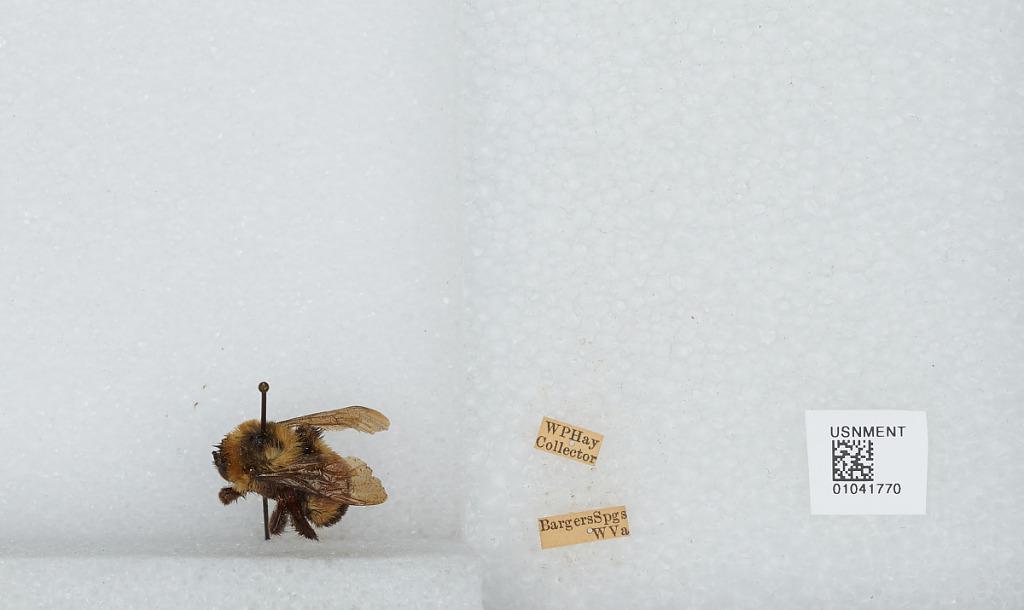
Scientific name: Bombus sp.
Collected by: W. Hay
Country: United States
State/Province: West Virginia
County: Summers
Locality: Bargers Springs
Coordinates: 37.6143, -80.7579